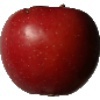
Label: Apple Braeburn 1